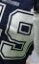
Number: 9